Austin Krajicek

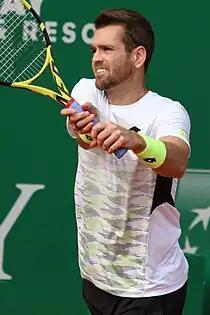
Krajicek at the 2023 Monte-Carlo Masters

Krajicek reached his third Masters final at the Miami Open with Nicolas Mahut and fourth at the Monte-Carlo Masters with Dodig, the latter of which they won after defeating Romain Arneodo and Sam Weissborn. As a result Krajicek moved to a new career high of world No. 3 and became the American No. 1 doubles player.